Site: brandenburg
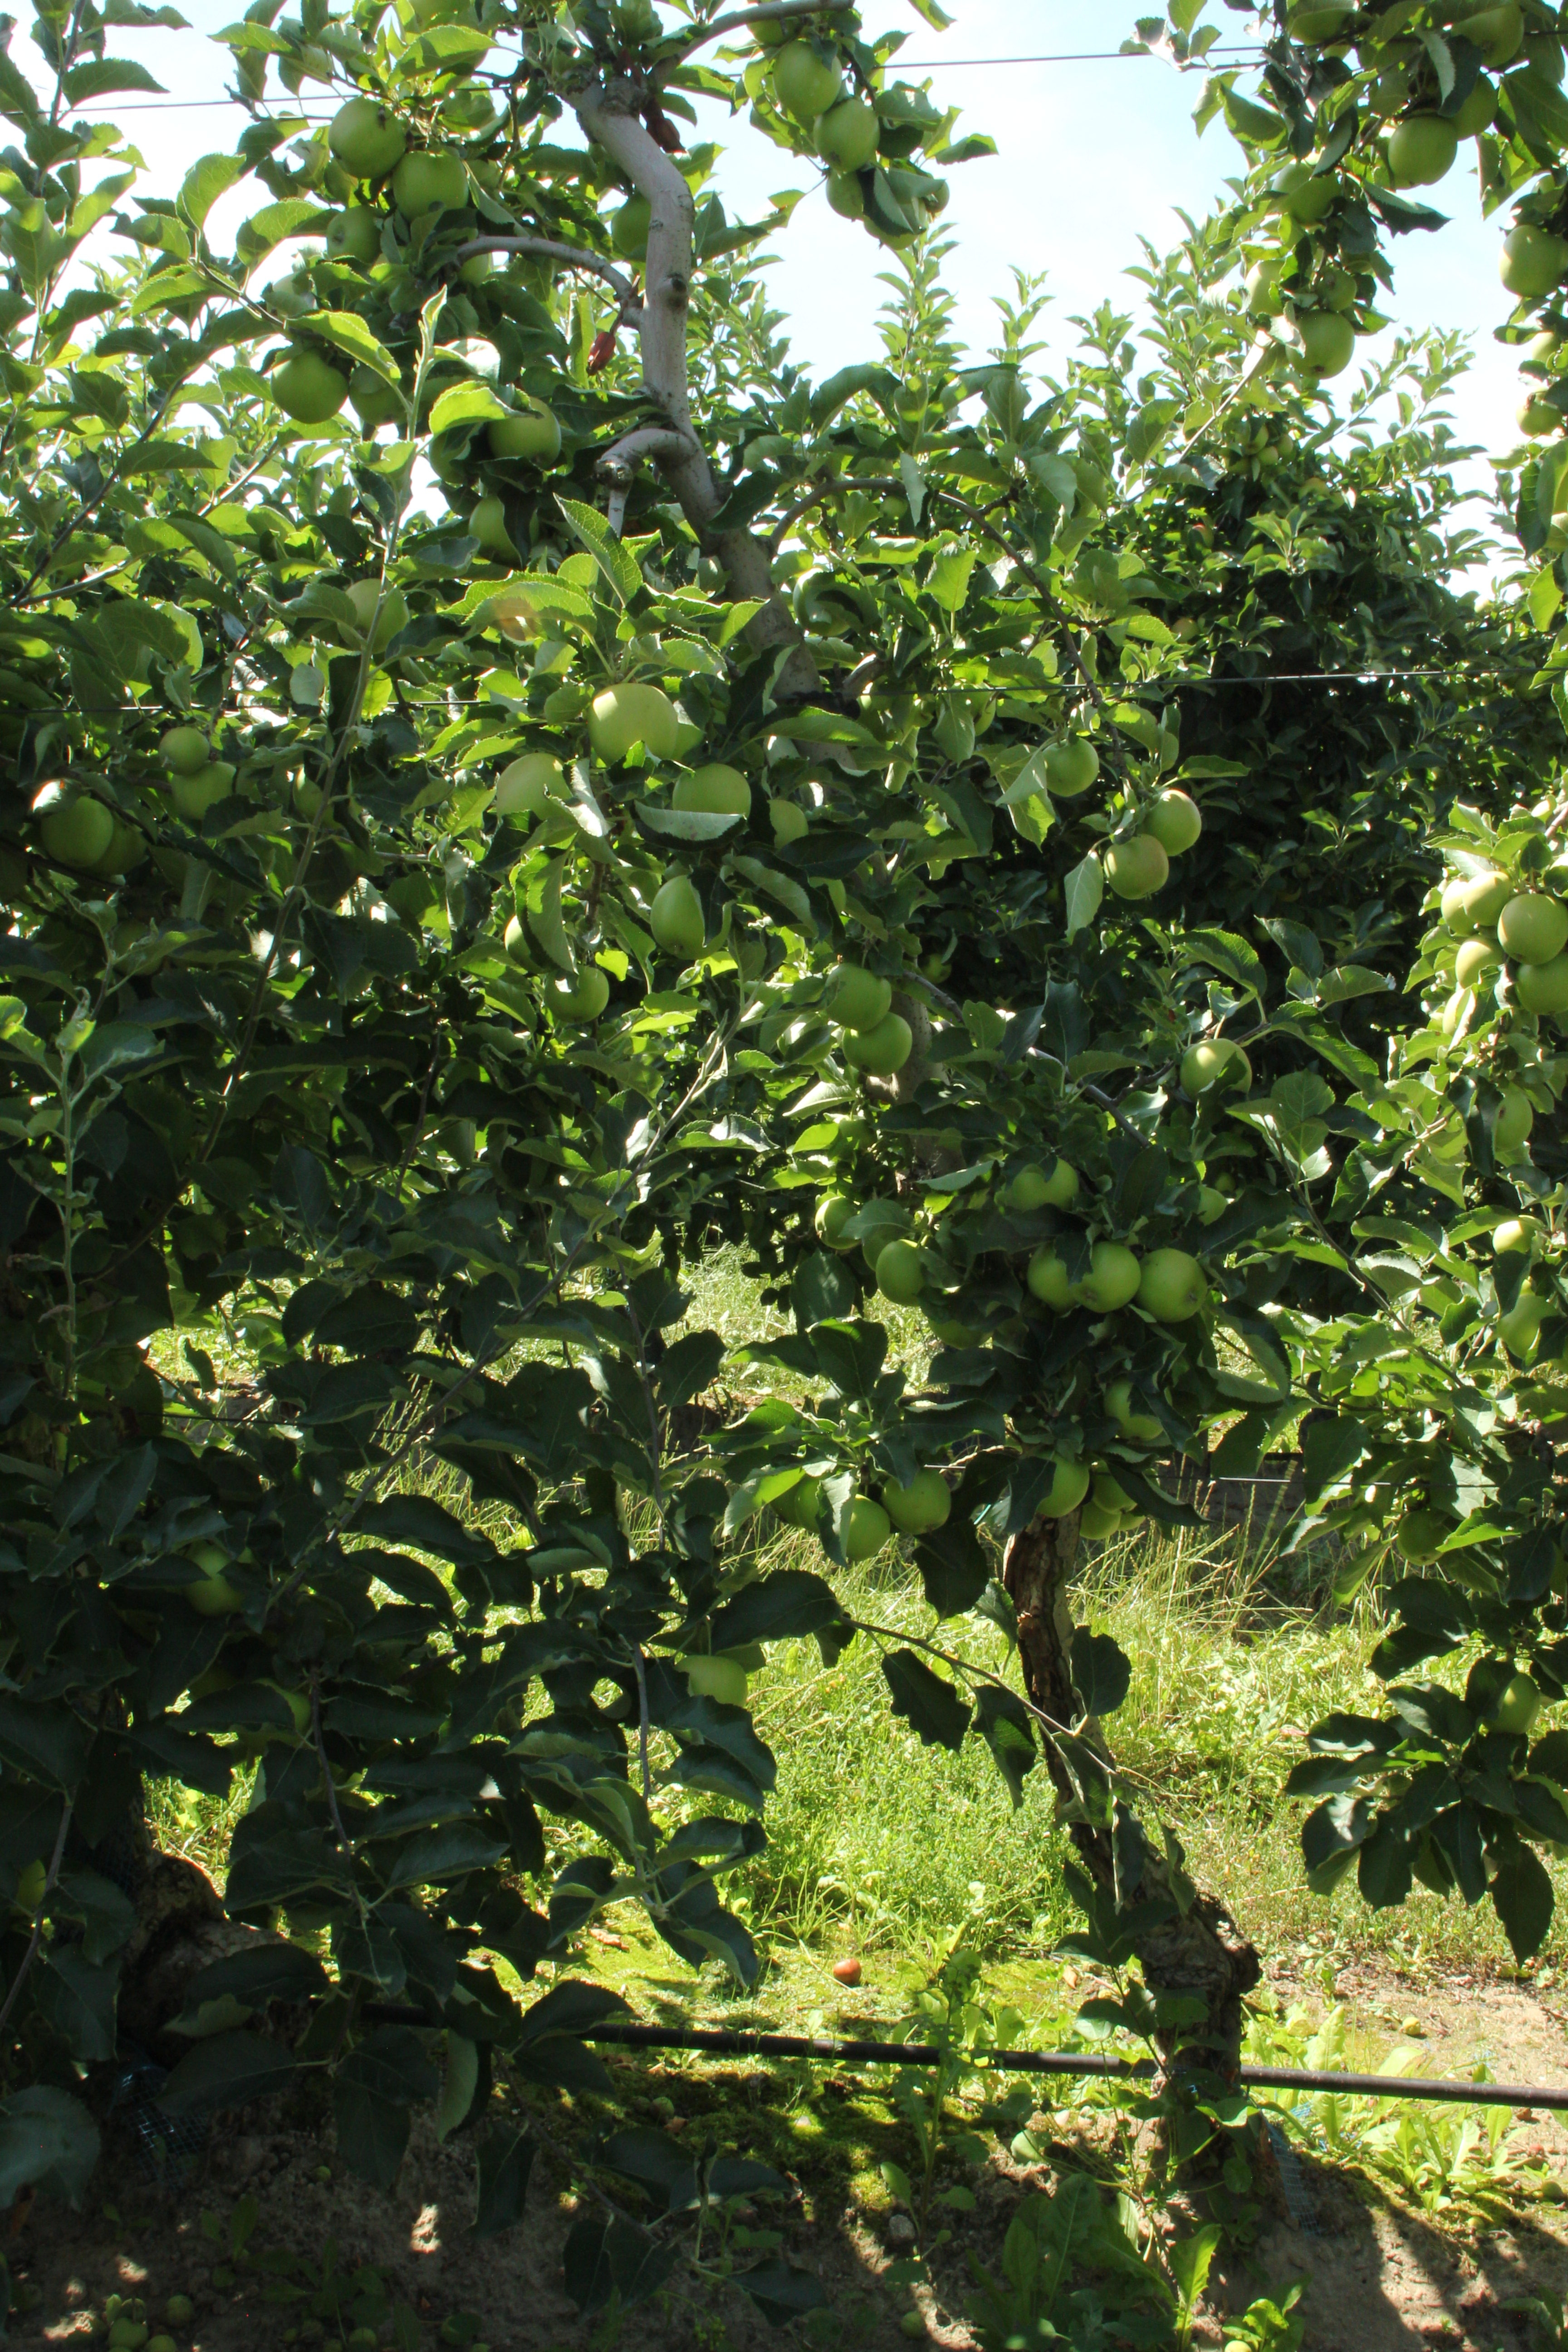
Growth stage (BBCH 77): Development of fruit